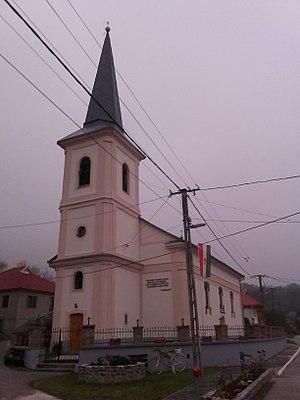
Pusztafalu est un village et une commune du comitat de Borsod-Abaúj-Zemplén en Hongrie.